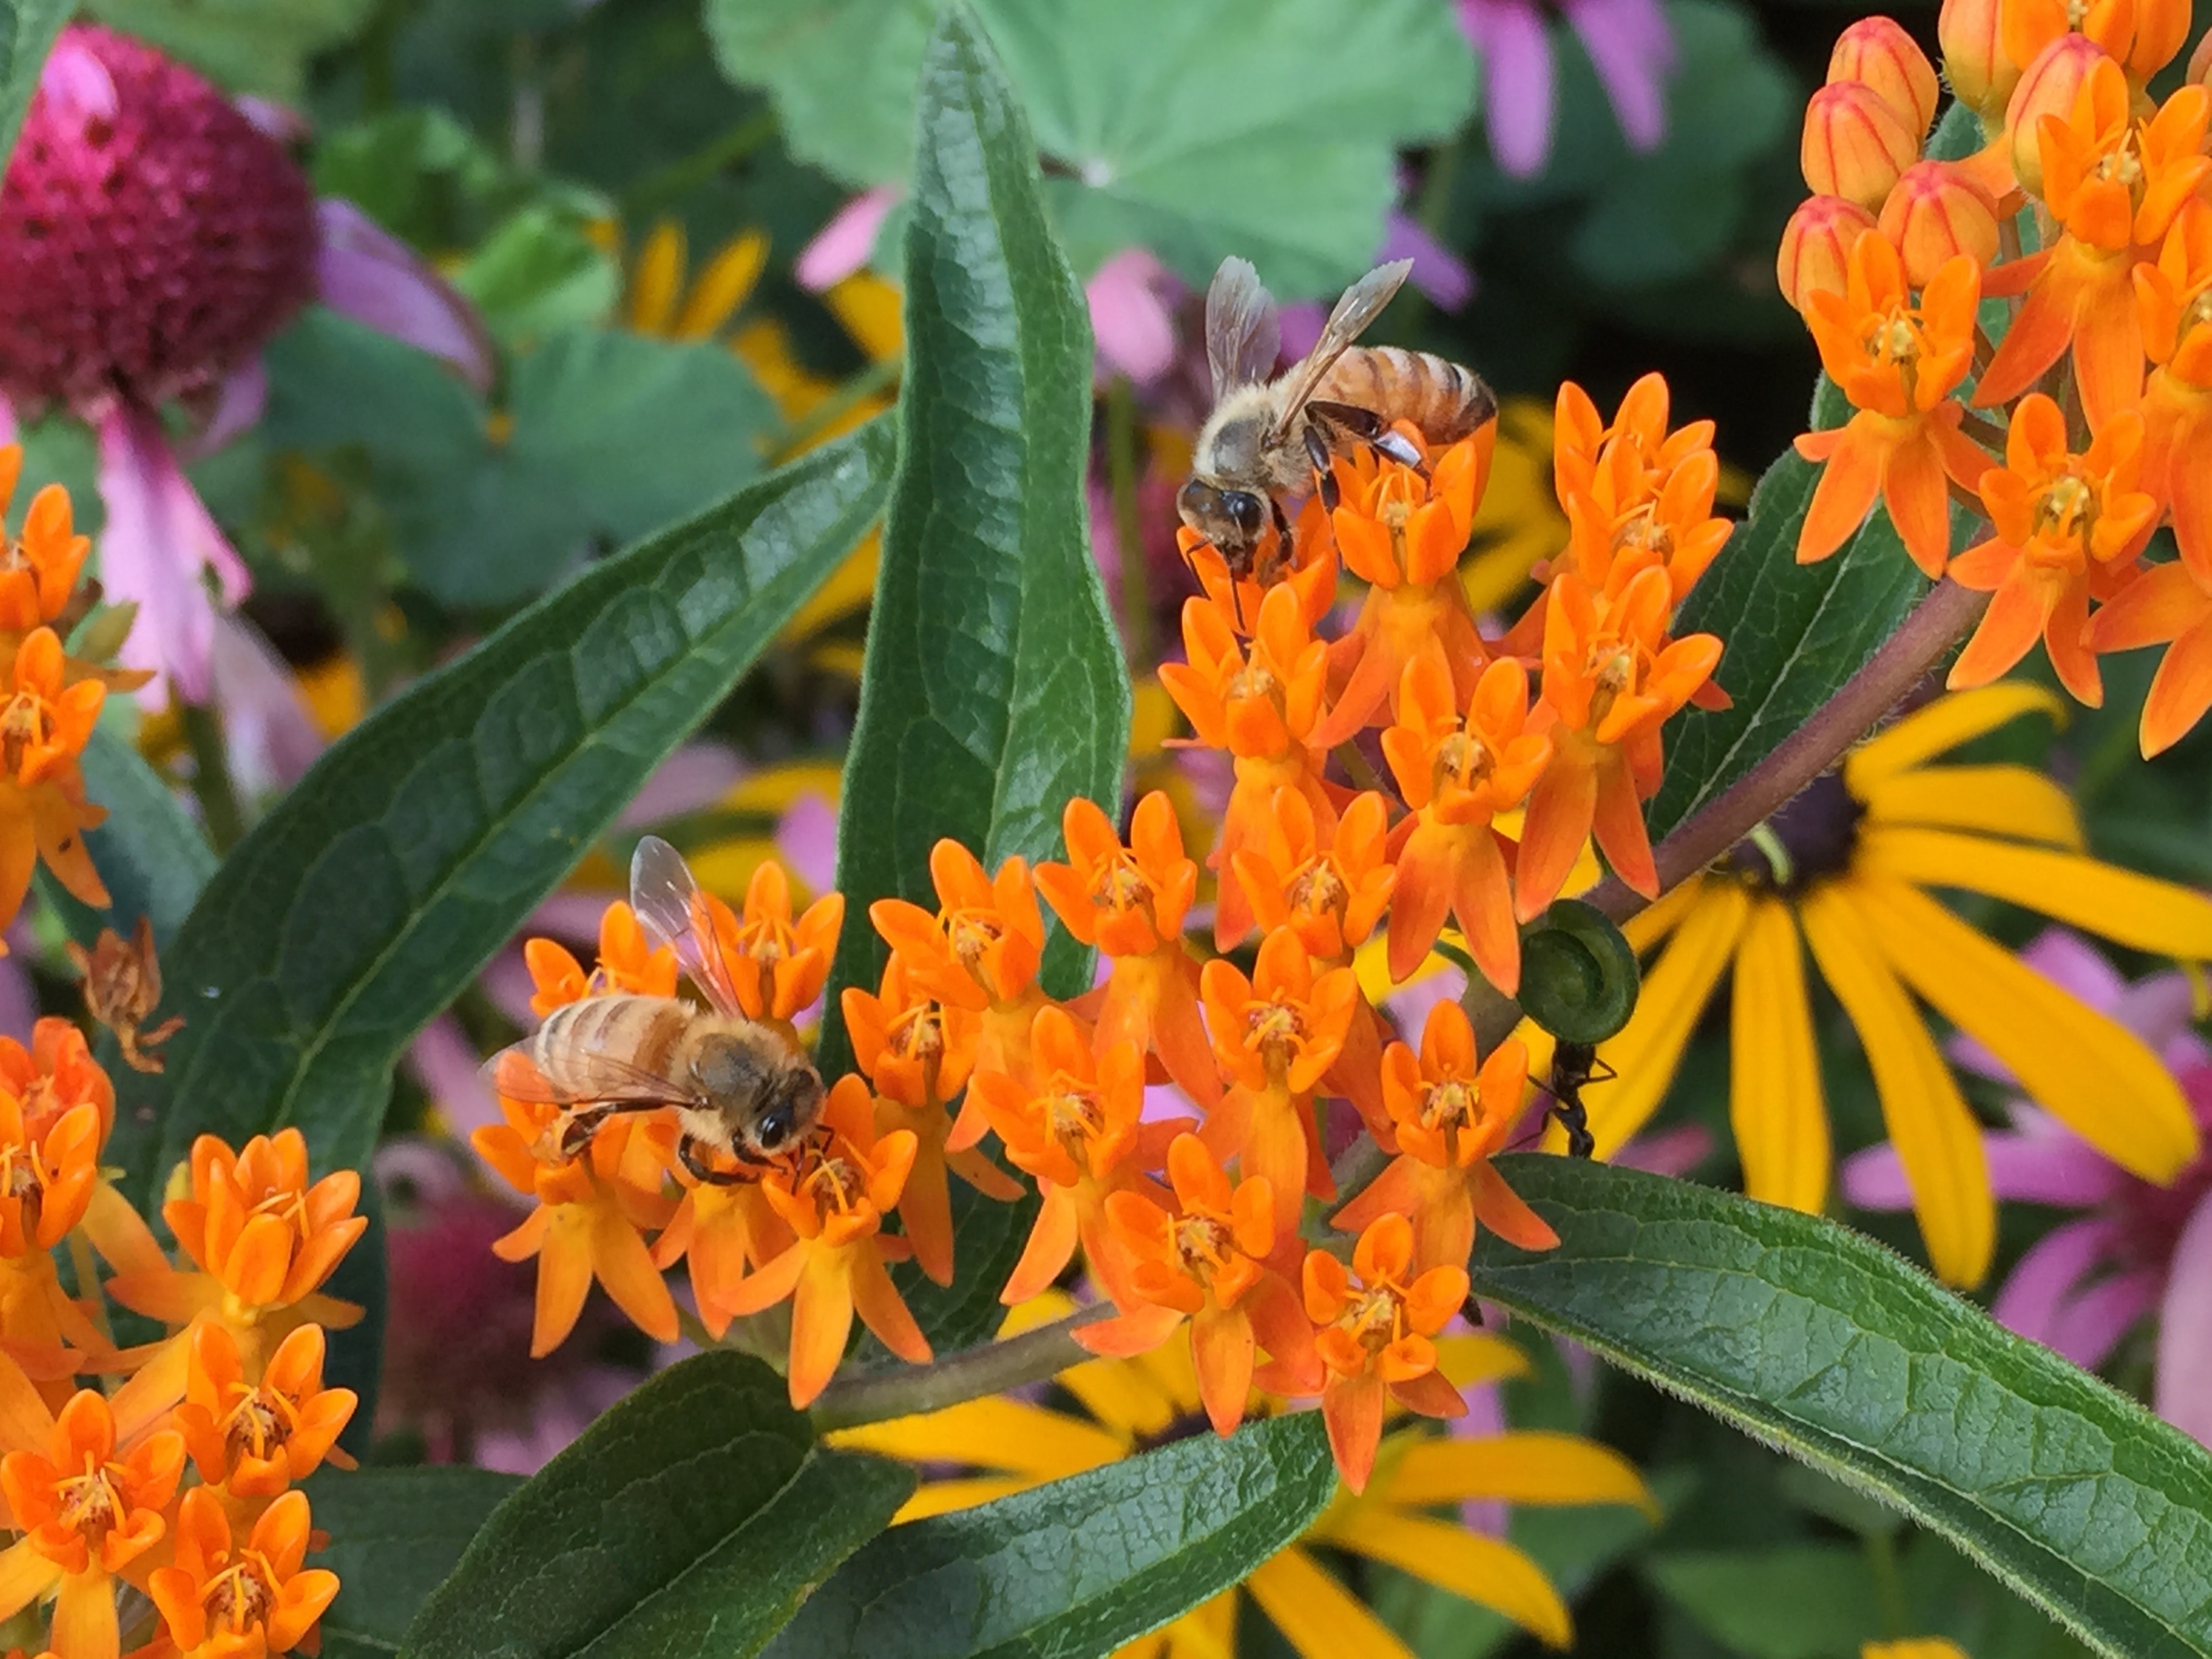
plant, flower, honey, pollen, insect, botany, butterfly, flora, invertebrate, wildflower, shrub, honeybee, nectar, bees, milkweed, flowering plant, lantana camara, annual plant, land plant, moths and butterflies, tropical milkweed